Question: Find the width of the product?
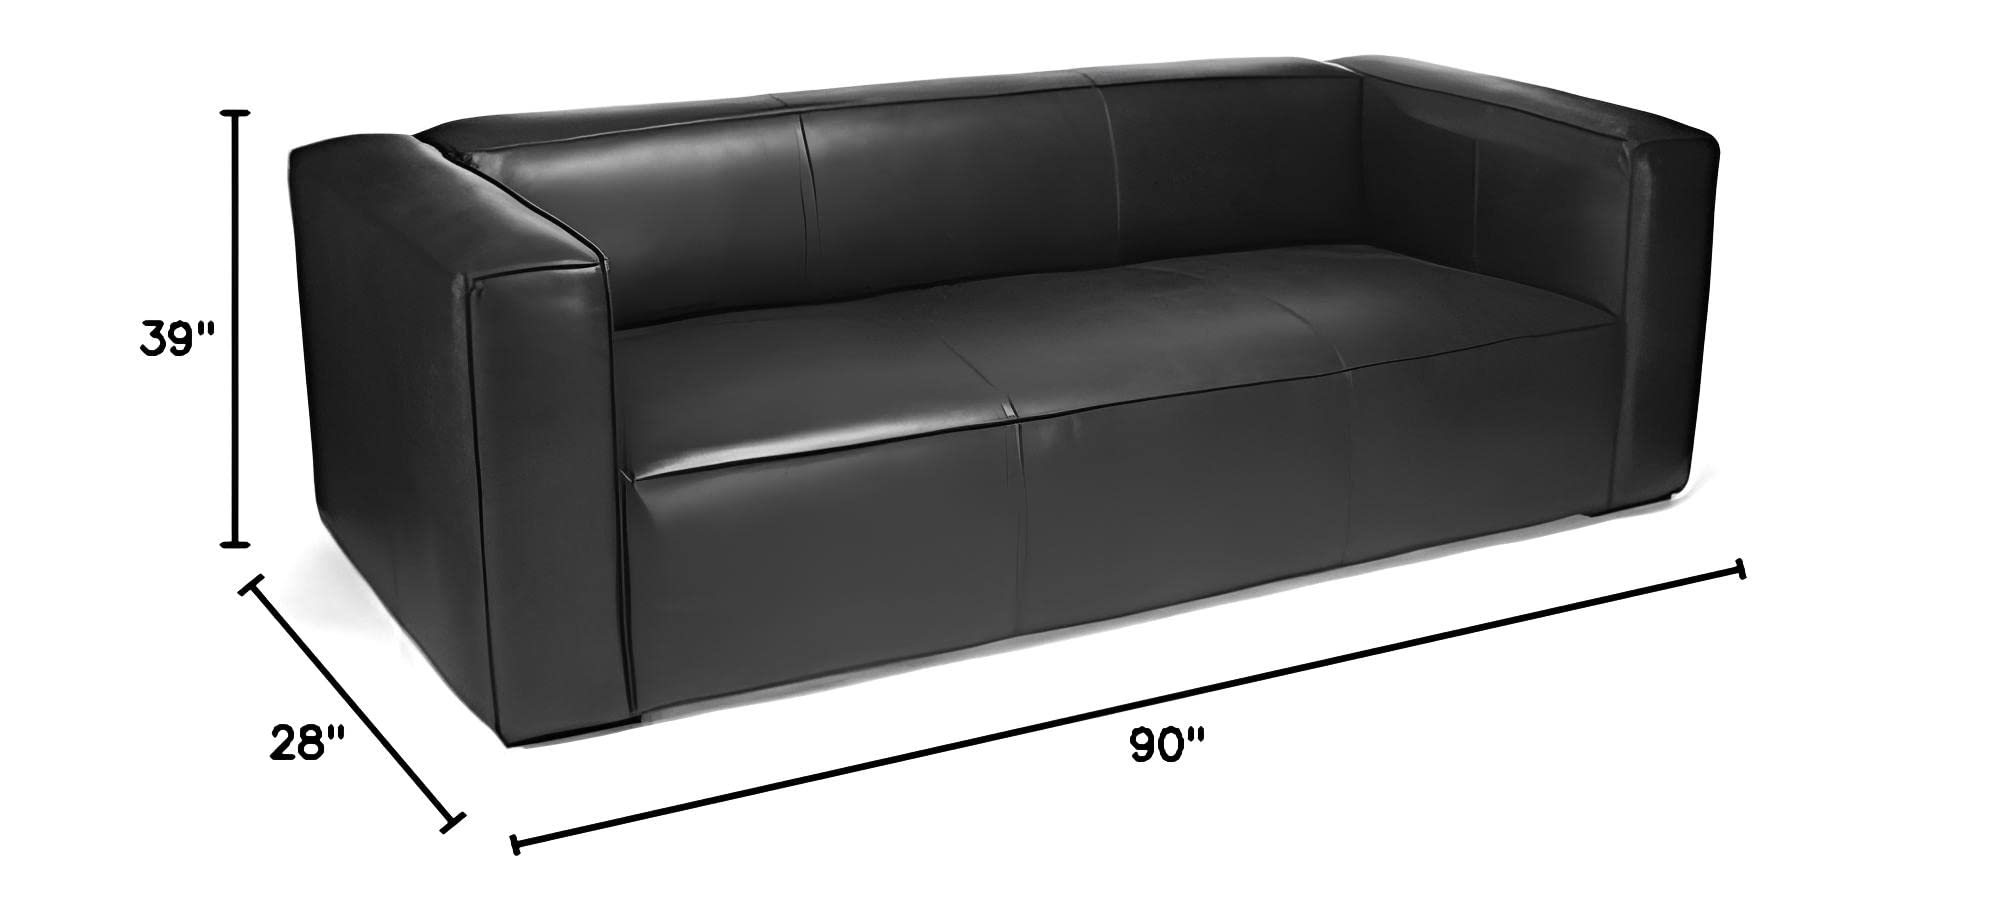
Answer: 90.0 inch